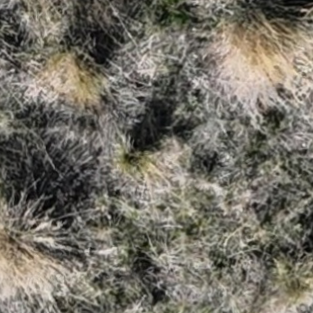
Month: october